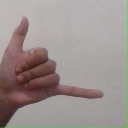
अक्षर: द